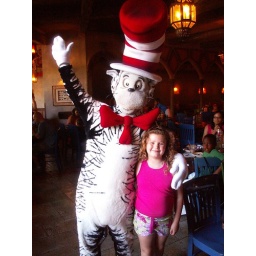
It`s the cat in the hat you can be shaw about that.